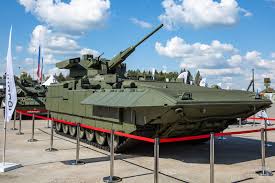
Label: BMP